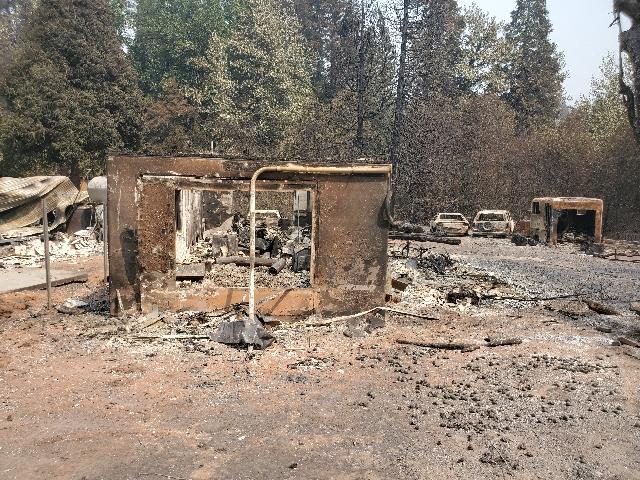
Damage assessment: destroyed